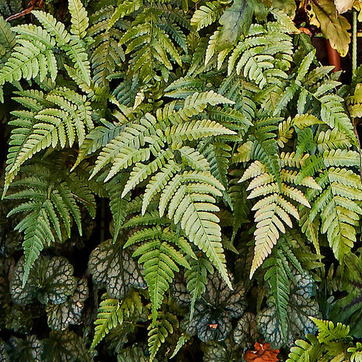
Material: foliage